Ahnenerbe

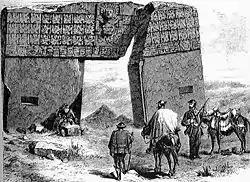
The "Gate of the Sun" in Tiwanaku, South America

After a slide show on February 19, 1936 of his trip to Bohuslän, a region in southwestern Sweden, Wirth convinced Himmler to launch an expedition to the region, the first official expedition financed by the Ahnenerbe. Bohuslän was known for its massive quantity of petroglyph rock carvings, which Wirth believed were evidence of an ancient writing system predating all known systems. Himmler appointed Wolfram Sievers to be the managing director of the expedition, likely because of Wirth's earlier troubles balancing finances.